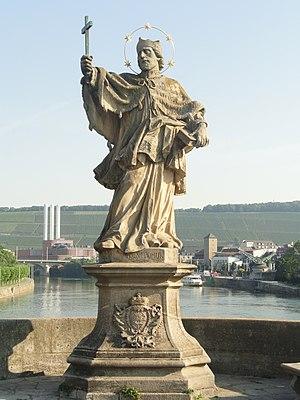
L'Alte Mainbrücke est le plus vieux pont de Wurtzbourg, sur le Main. Seul franchissement de la rivière dans cette ville jusqu'en 1886, il relie la ville avec la forteresse de Marienberg.